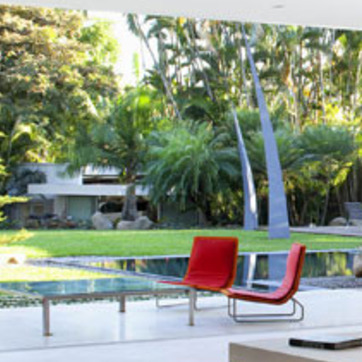
Material: foliage